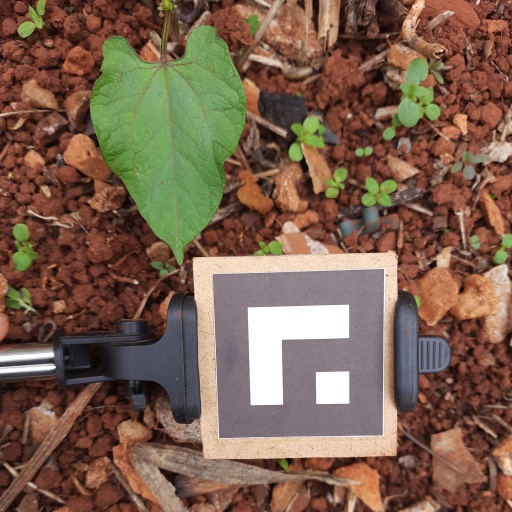
Observations: wavy surface, no eating holes, under shade